Olivia de Havilland filmography

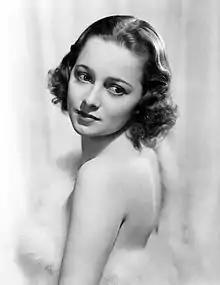
Publicity photo of Olivia de Havilland, 1938.

This filmography lists the film appearances of British-American actress Olivia de Havilland (1916–2020), as well as her television, stage, and radio credits. De Havilland's career spanned fifty-three years, from 1935 to 1988. During that time, she appeared in forty-nine feature films, and was one of the leading movie stars during the golden age of Classical Hollywood. She is best known for her early screen performances in "The Adventures of Robin Hood" (1938) and "Gone with the Wind" (1939), and her later award-winning performances in "To Each His Own" (1946), "The Snake Pit" (1948), and "The Heiress" (1949). De Havilland made her screen debut in Reinhardt's film adaptation "A Midsummer Night's Dream" in 1935. She began her career playing demure ingénues opposite popular leading men of that time, including Errol Flynn, with whom she made her breakout film "Captain Blood" in 1935. They would go on to make seven more feature films together, and became one of Hollywood's most popular romantic on-screen pairings.